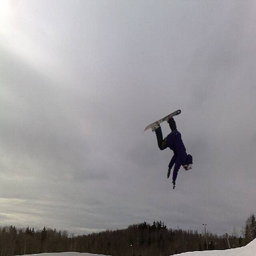
A man flying through the air while riding a snowboard.
A person in black jacket doing a trick on a snowboard.
a snowboarder is doing an aerial trick and some trees
a man is fliping in the air on a skateboard
Snowboarder performing aerial trick on cloudy winter day.